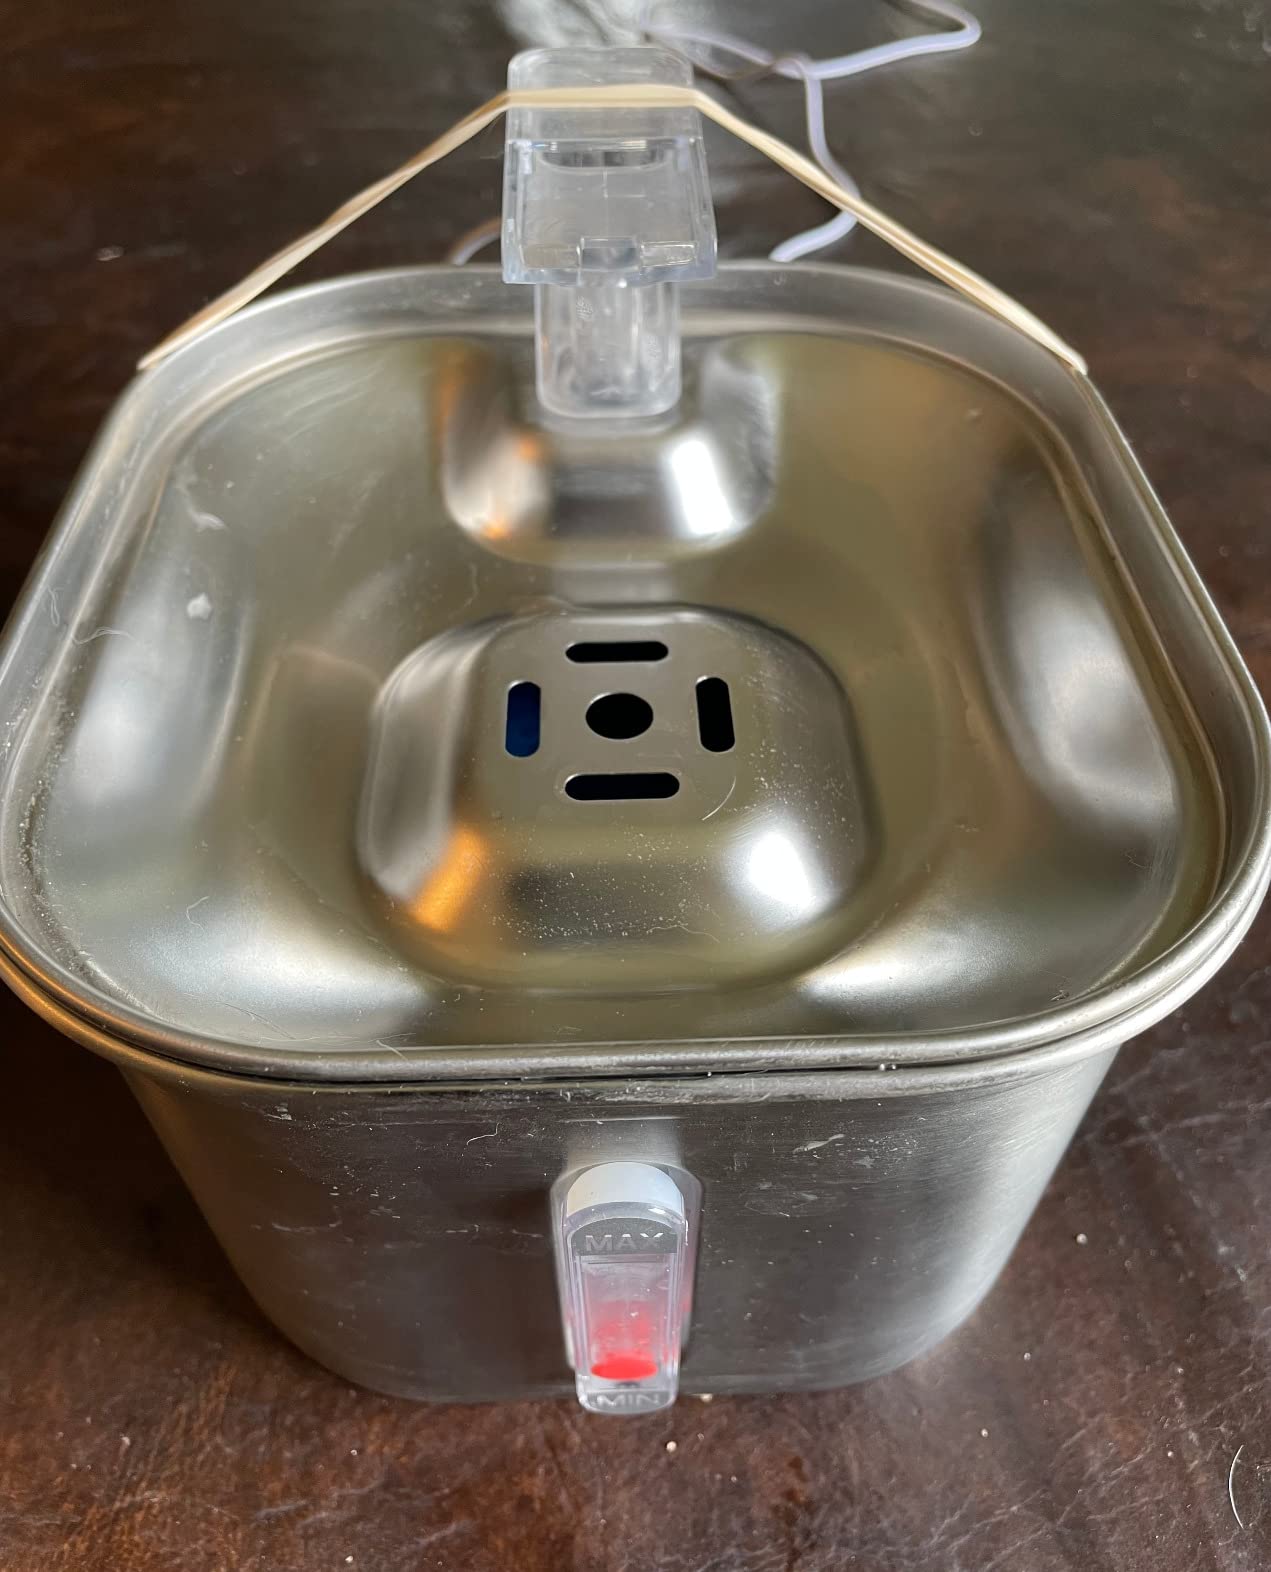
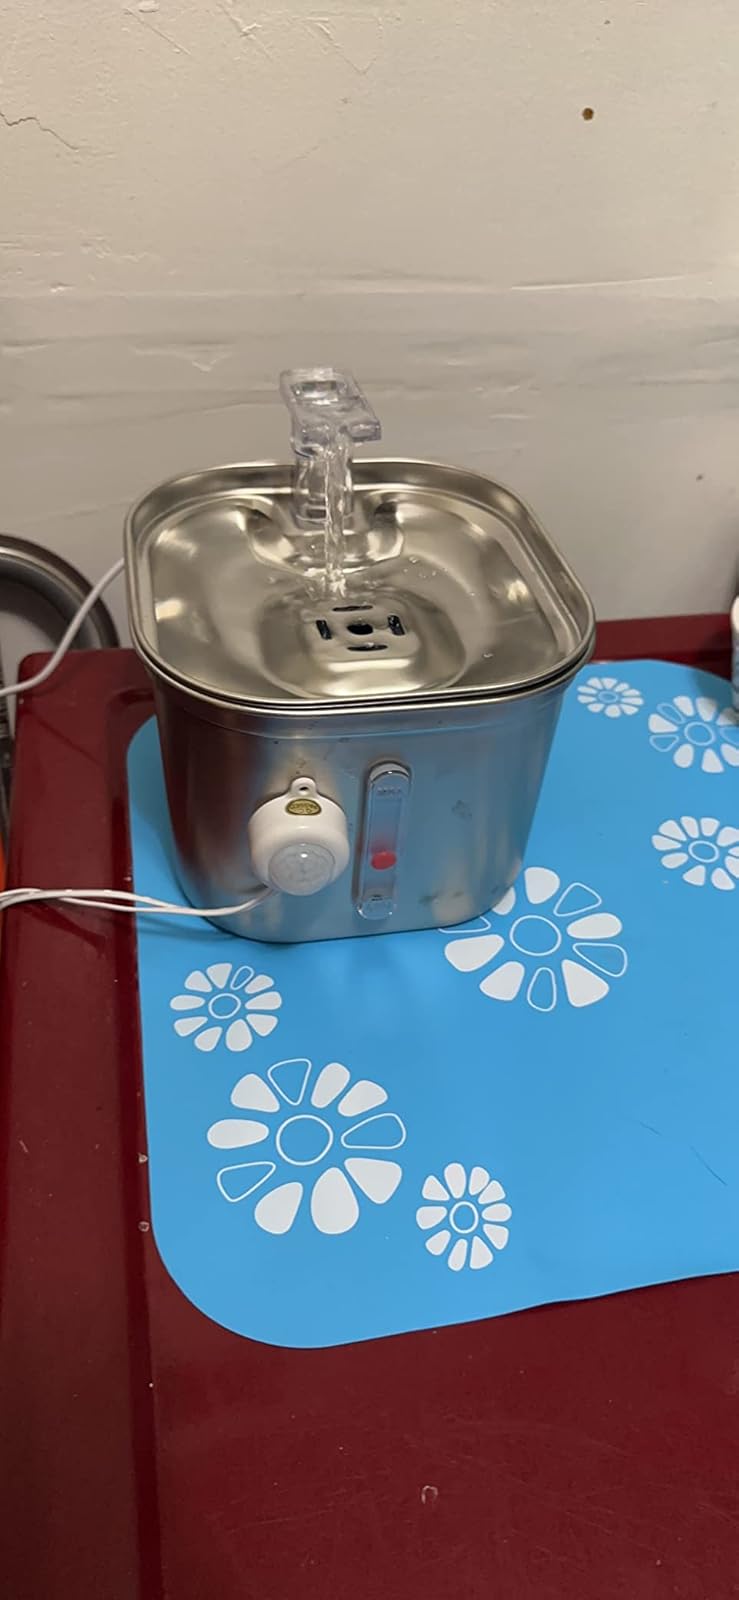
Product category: items_bowl
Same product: yes